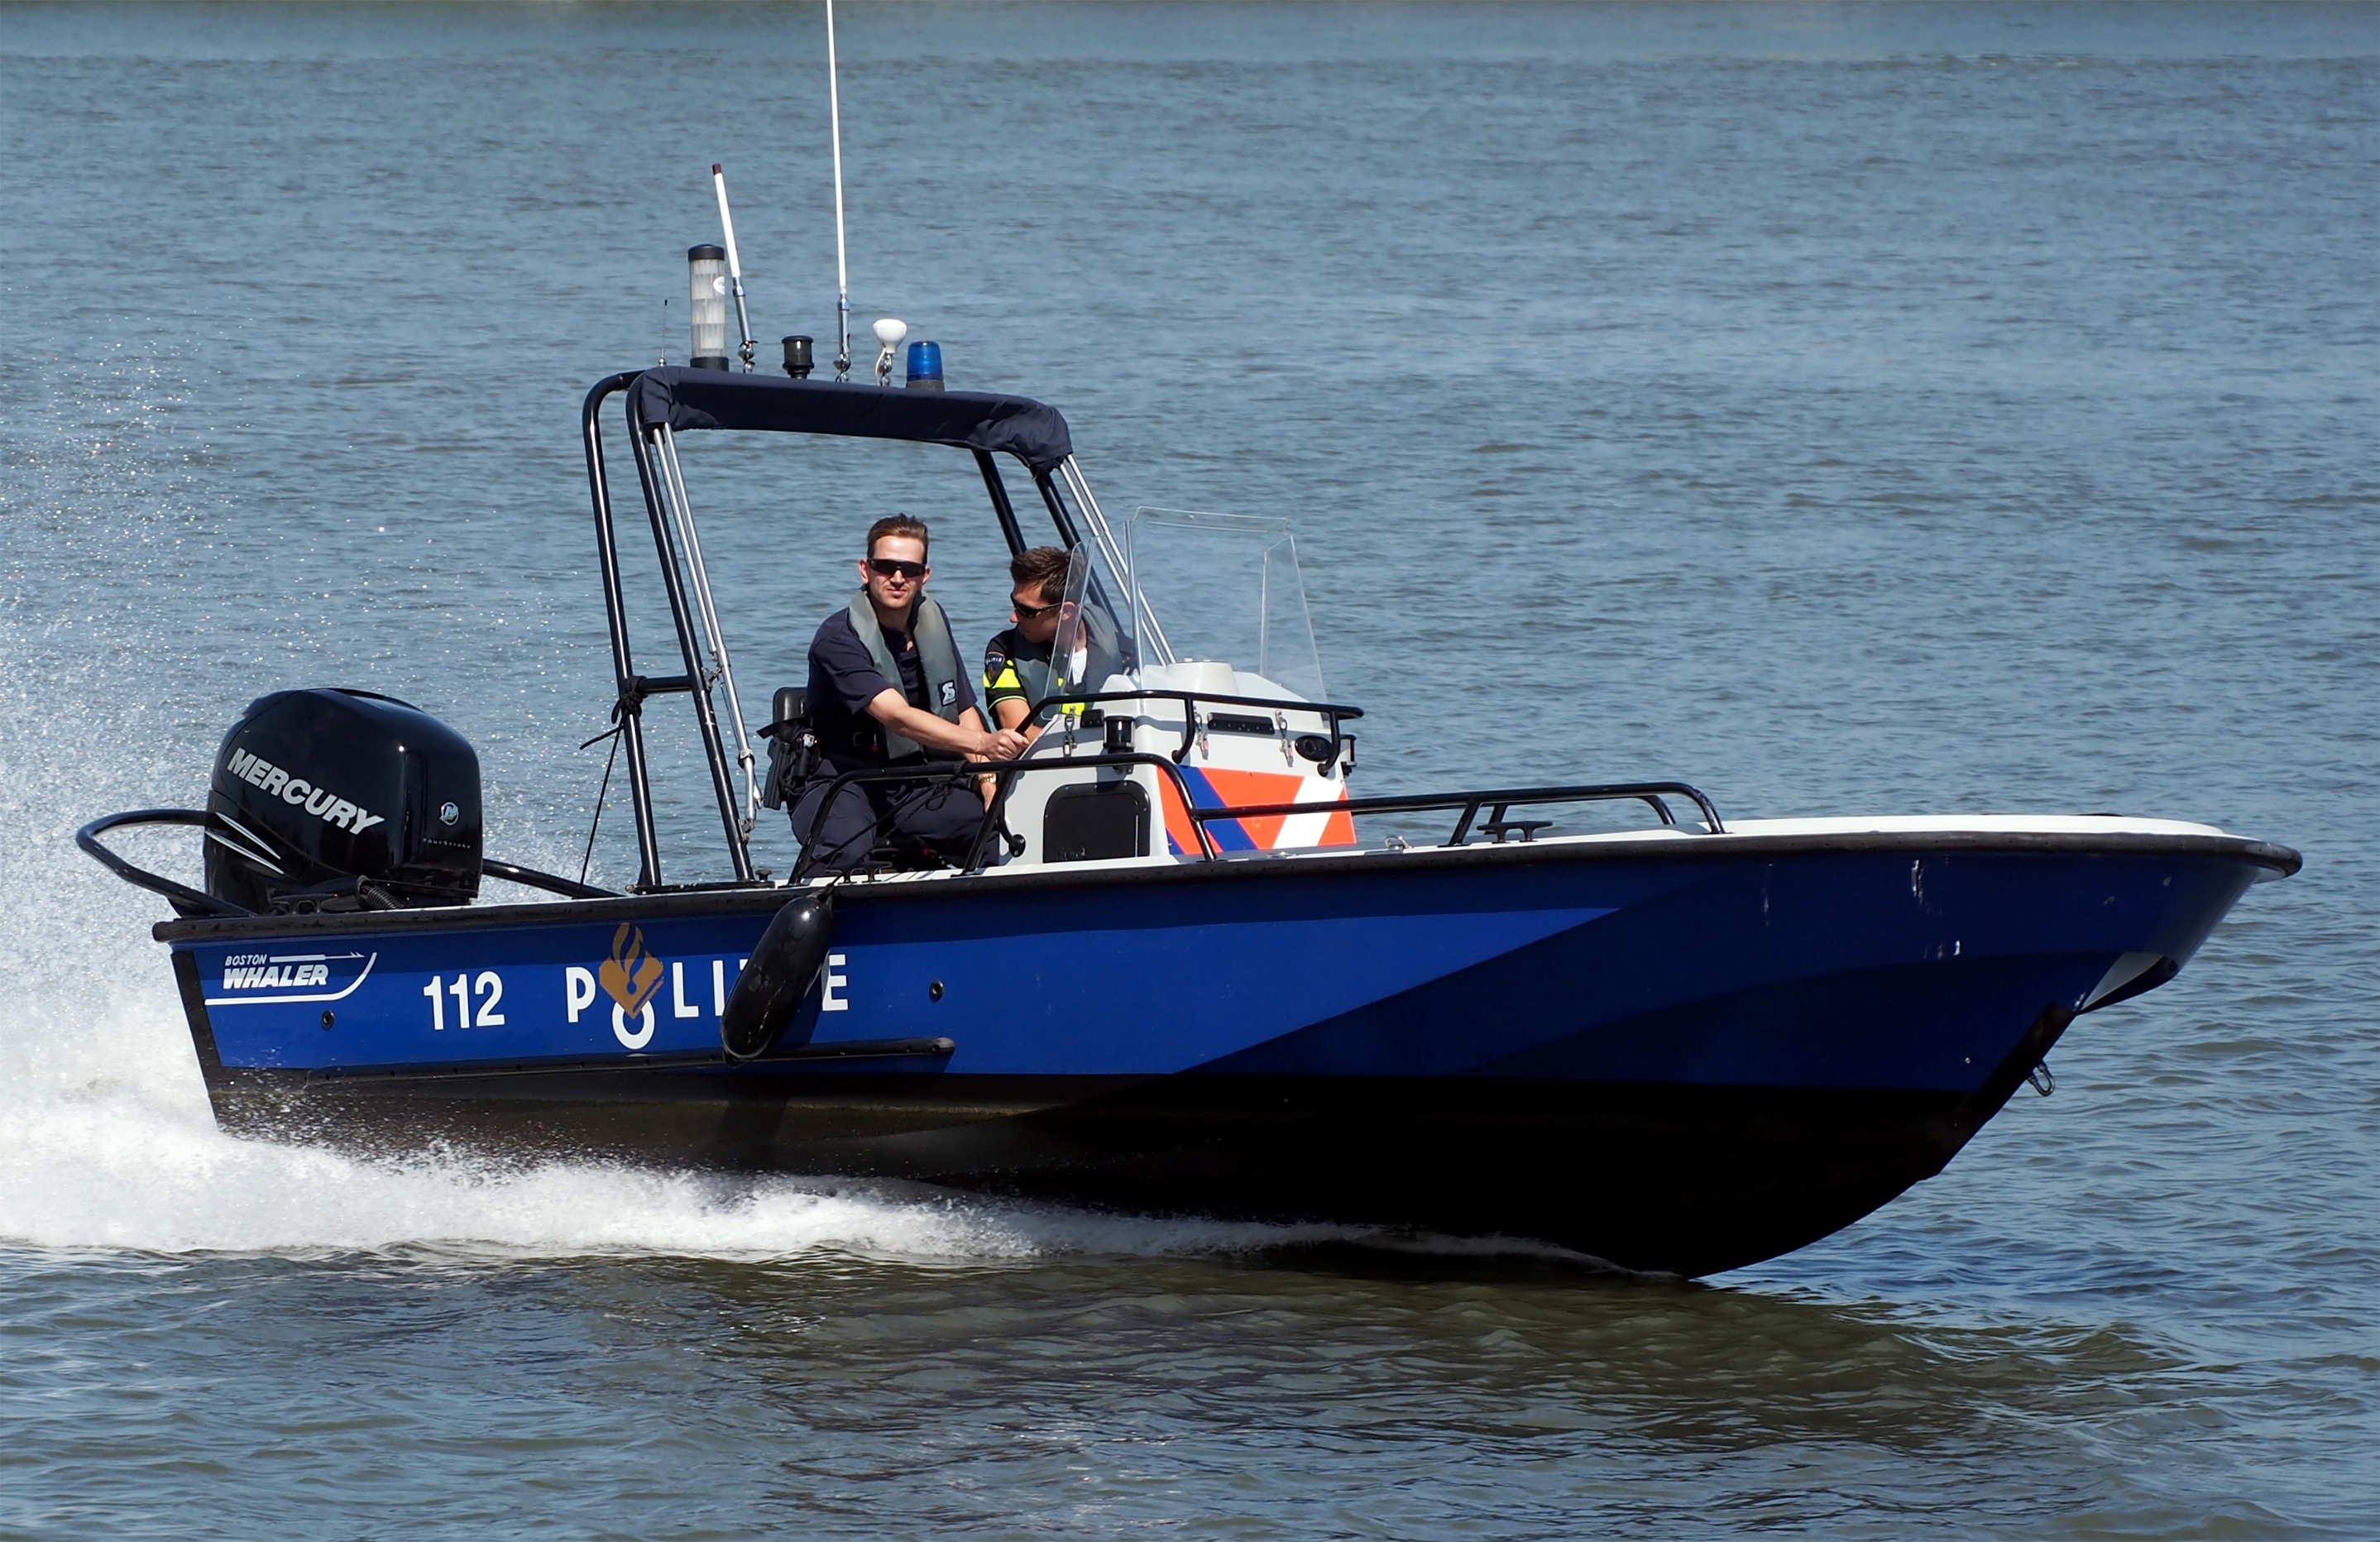
sea, coast, water, ocean, boat, transport, vessel, vehicle, bay, blue, speed, security, motorboat, speedboat, cruise, boating, motor, safety, police, patrol, law, tugboat, watercraft, enforcement, speed boat, fishing vessel, pilot boat, skiff, inflatable boat, patrol boat, rigid hulled inflatable boat